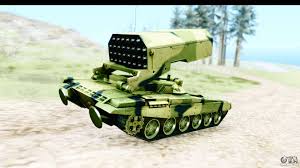
Label: TOS-1